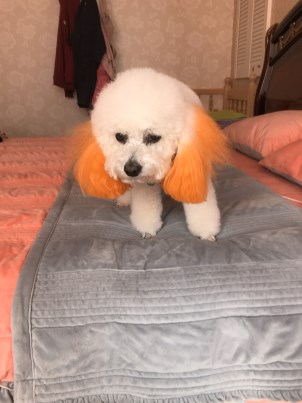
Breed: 7449-n000128-teddy